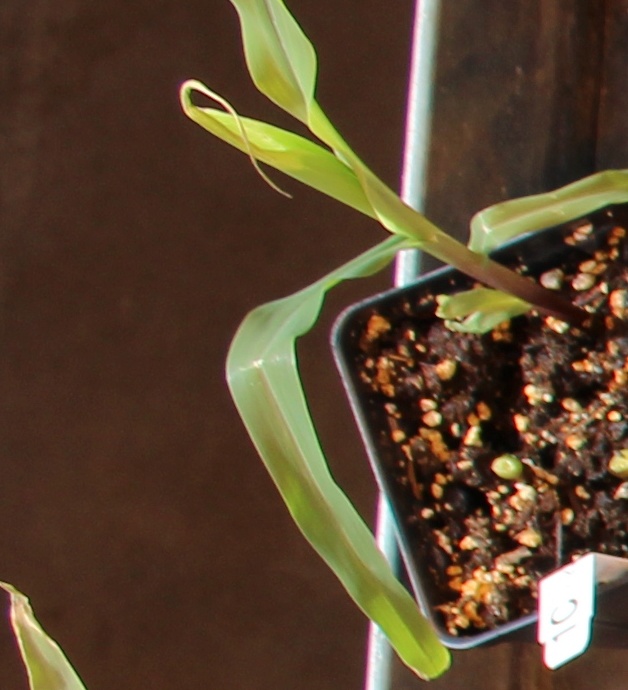
Label: Corn